Kick

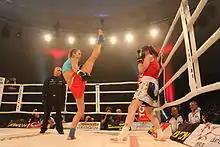

The attacker swings their leg sideways in a circular motion, kicking the opponent's side with the front of the leg, usually with the instep, ball of the foot, toe, or shin. It can also be performed is a 360-degree kick where the attacker performs a full circle with their leg, in which the striking surface is generally either the instep, shin or ball of the foot.